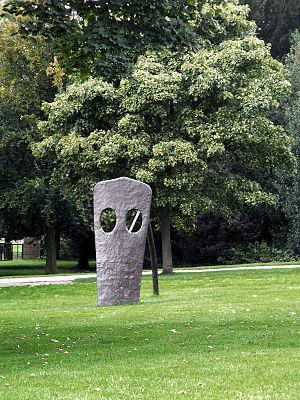
William Turnbull, né le 11 janvier 1922 à Dundee et mort le 15 novembre 2012 à Londres, est un peintre et un sculpteur écossais.